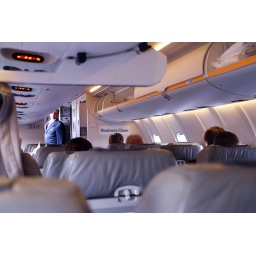
Well, actually I was not sitting in Business class, but the placement of the sign was a little odd.